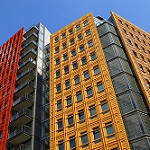
Scene: Outdoor